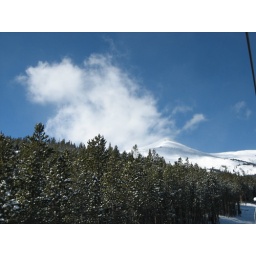
Sunny, busy Saturday with blue sky and highs in the 20s.  Busy, sunny, Saturday with highs in 20s.  Busy, sunny, Saturday with highs in 20s.